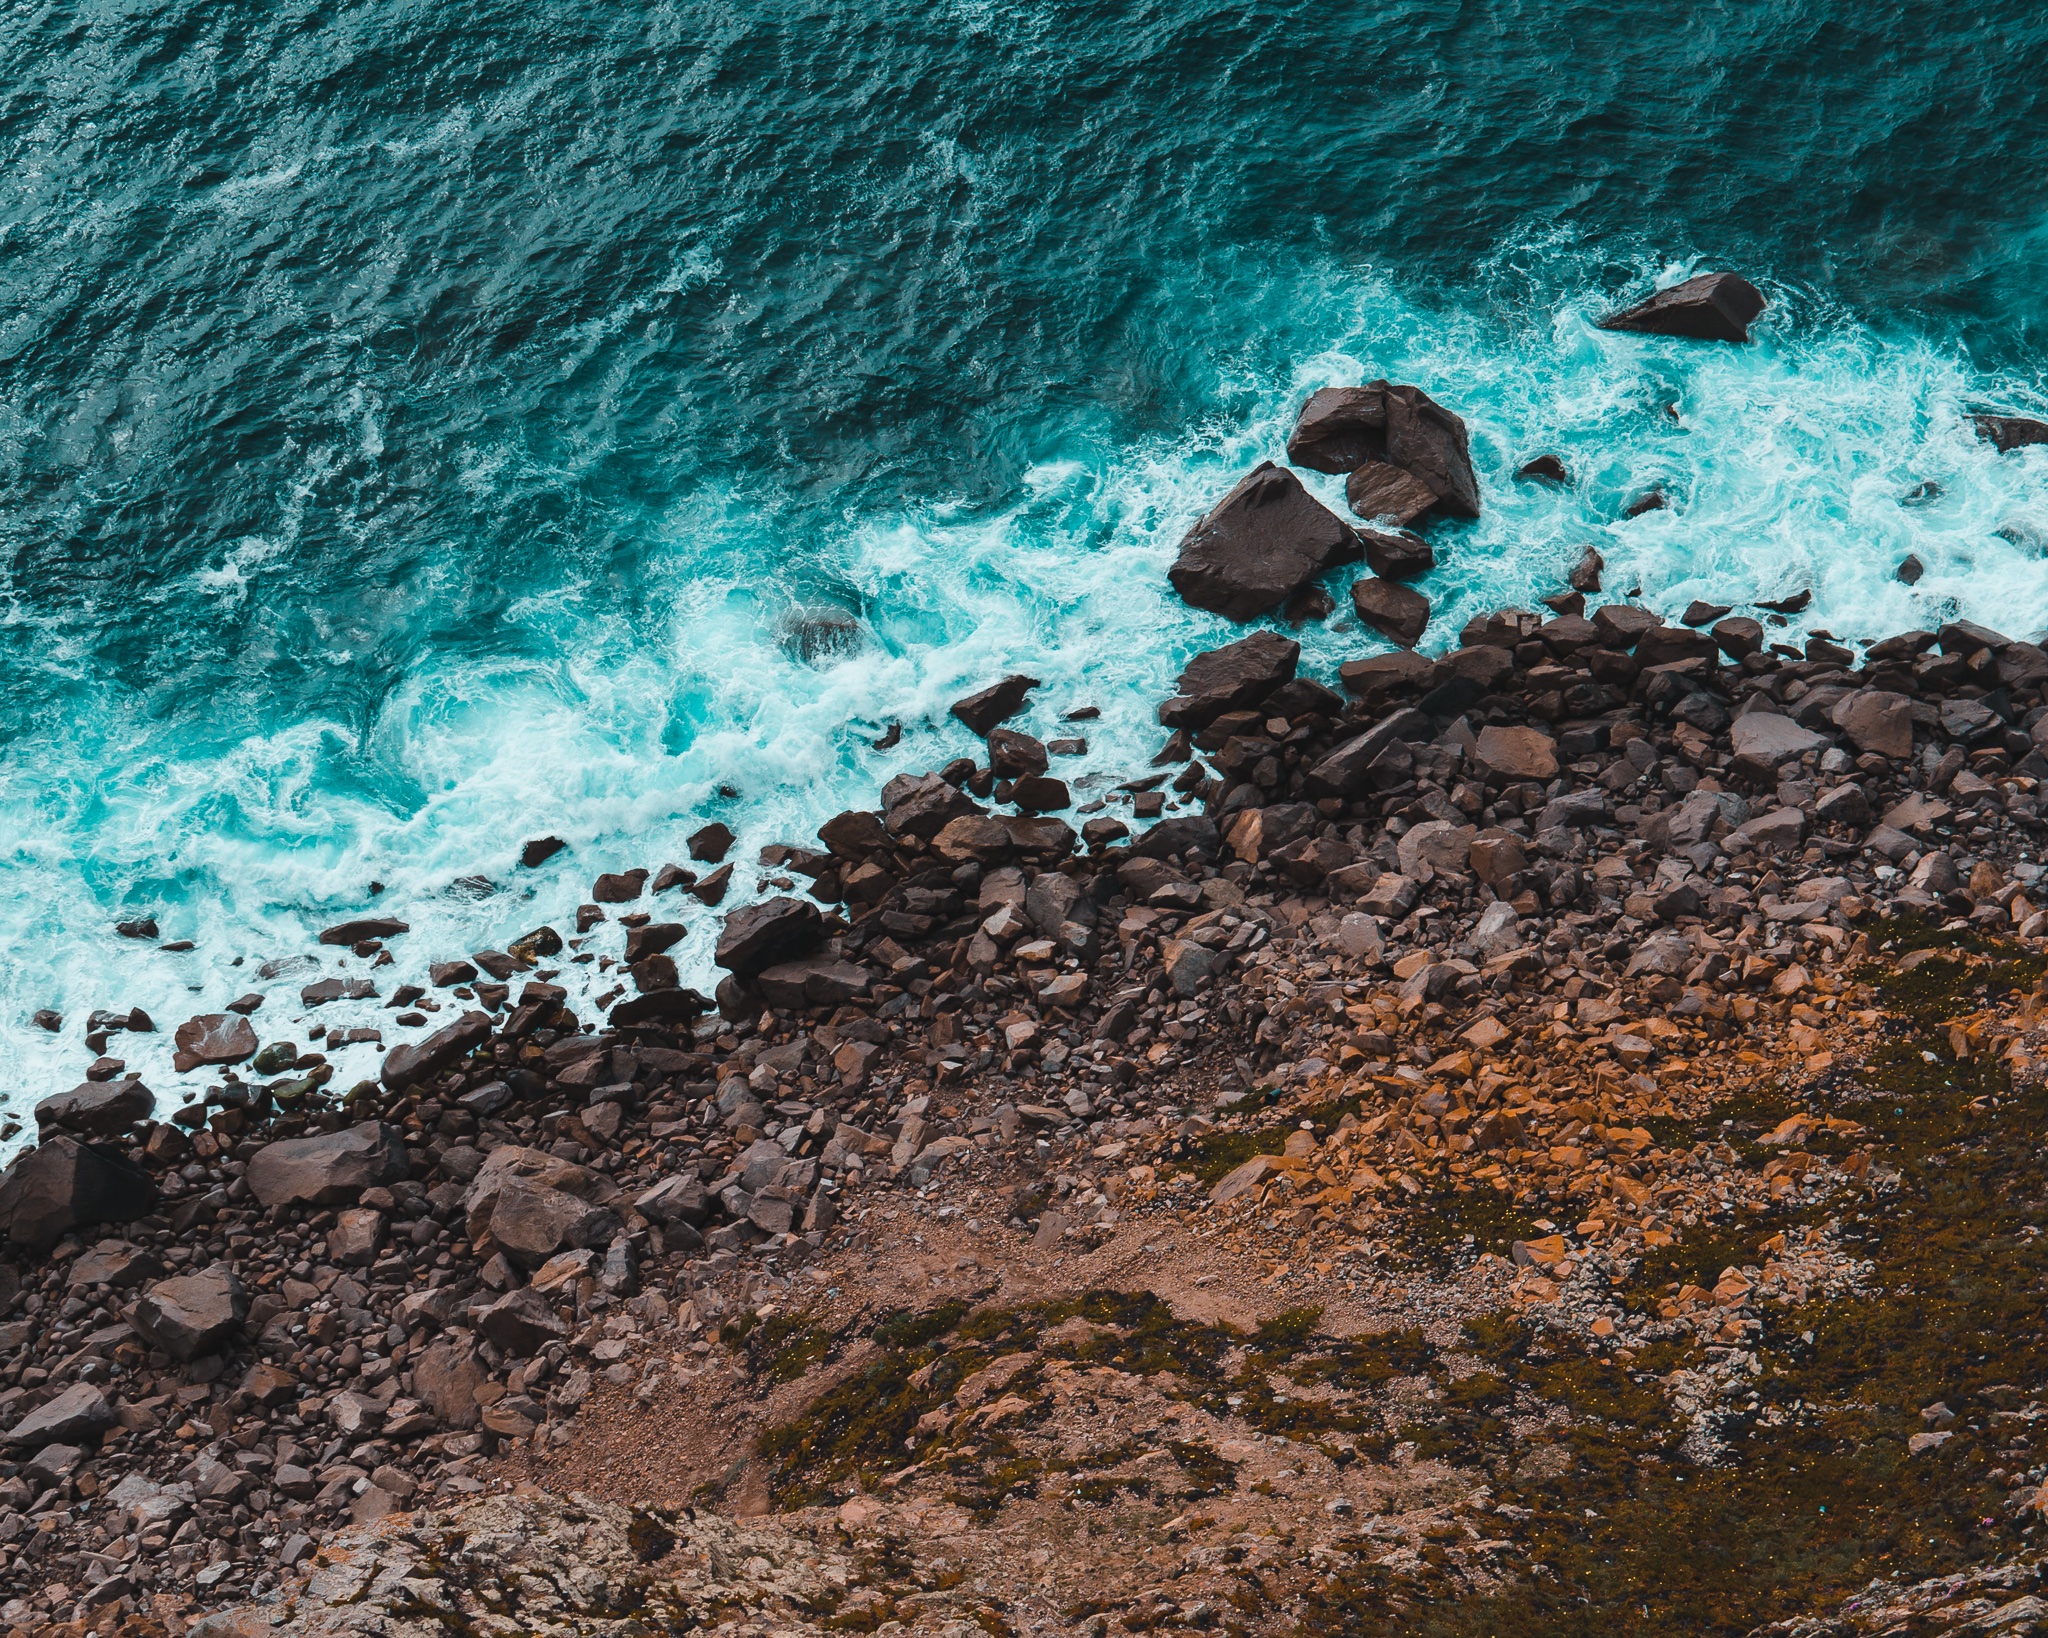
sea, coast, water, nature, rock, ocean, wave, underwater, terrain, geology